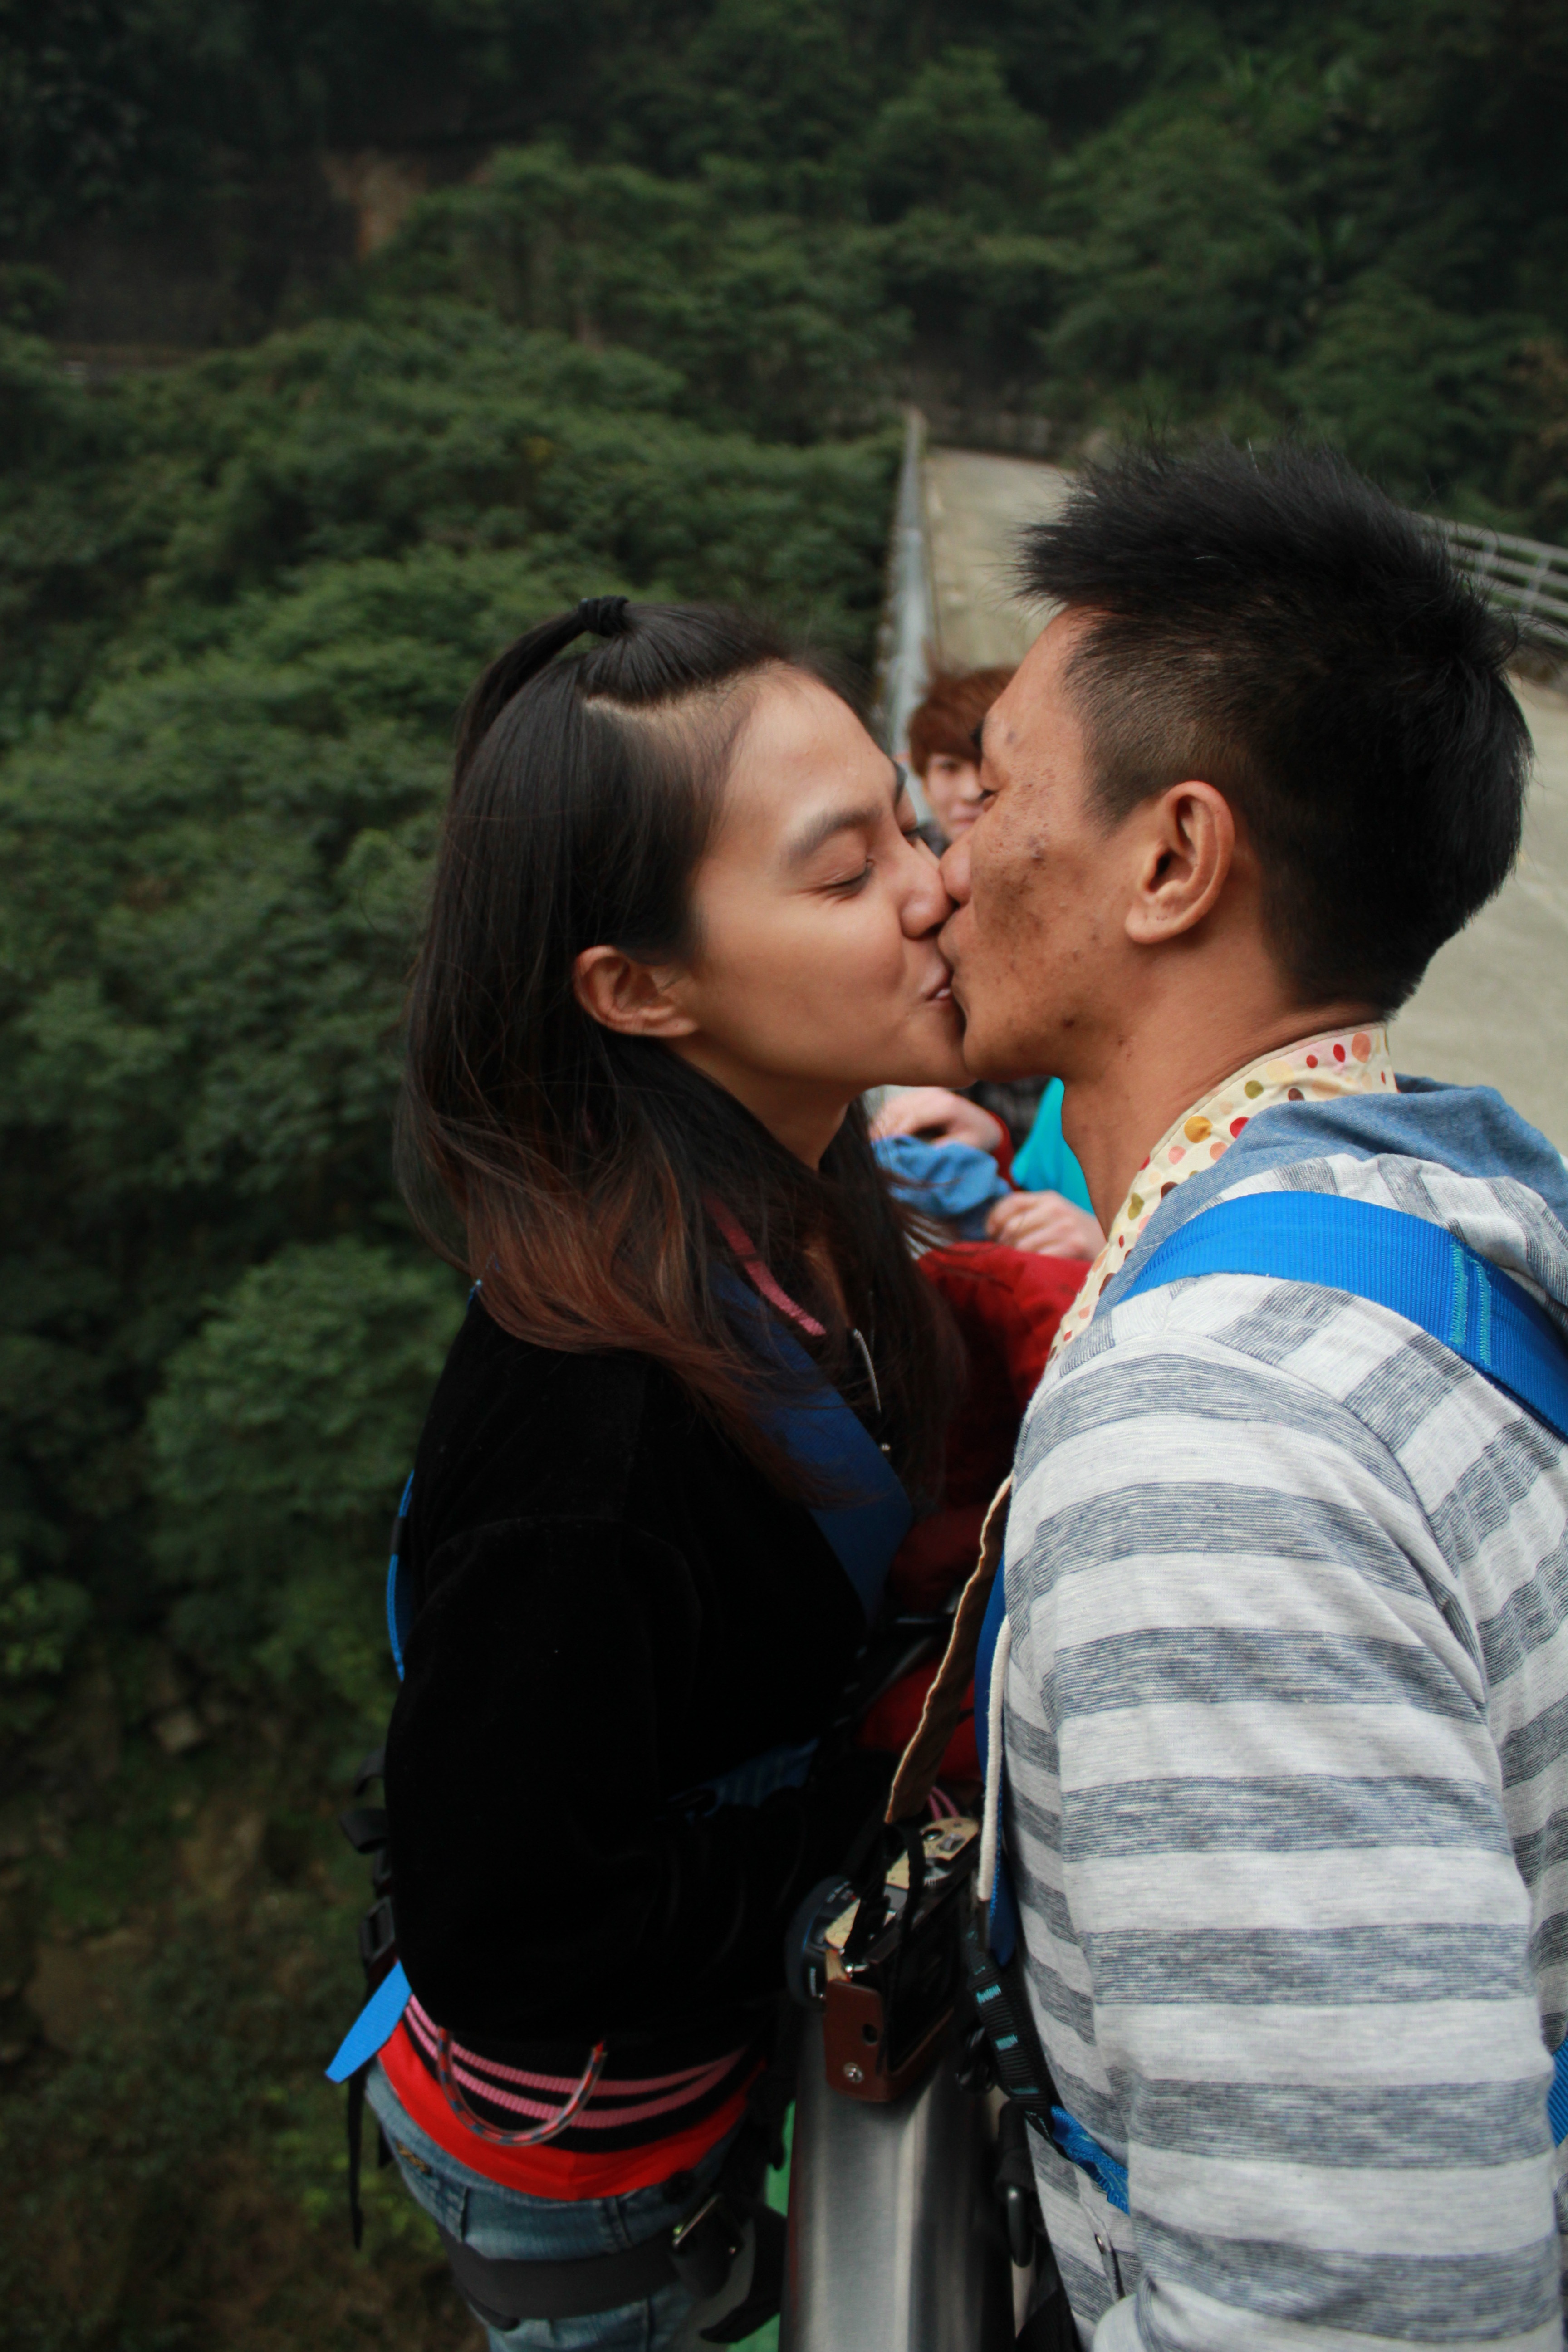
person, people, bridge, kiss, romance, photograph, bungee, interaction, photo shoot